Copper tubing

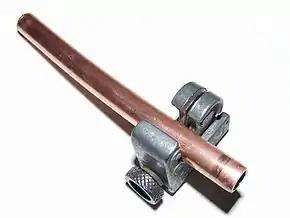
Soft copper tubing in a close quarters tubing cutter

Copper tubing is available in two basic types of tube—plumbing tube and air conditioning/refrigeration (ACR) tube, and in both drawn (hard) and annealed (soft) tempers. Because of its high level of corrosion resistance, it is used for water distribution systems, oil fuel transfer lines, non-flammable medical-gas systems, and as a refrigerant line in HVAC systems. Copper tubing is joined using flare connection, compression connection, pressed connection, or solder.